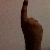
The image shows a hand gesture representing the number 1 in Indian Sign Language.